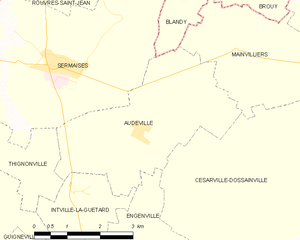
Audeville est une commune française située dans le département du Loiret en région Centre-Val de Loire.